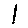
Label: 1